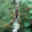
Label: spider